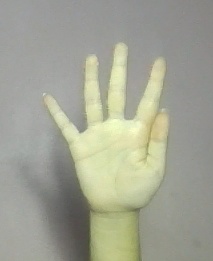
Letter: sheen